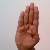
The image shows a hand gesture representing the letter 'B' in Indian Sign Language.